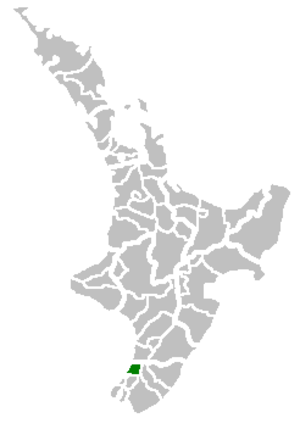
Le district de Kapiti Coast est situé dans le coin nord-ouest de la région de Wellington, sur l'île du Nord de la Nouvelle-Zélande. Il occupe grande partie de la région côtière appelée Kapiti Coast, une région plus ambiguë et moins bien définie qui s'étend plus ou moins depuis Porirua jusqu'à la côte du district de Horowhenua.